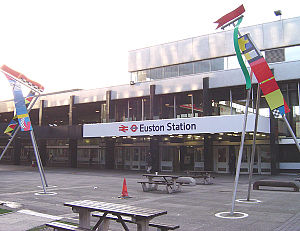
Euston Station (London Underground)
Stationens hovedindgang
Euston Station er en London Underground-station, der betjenes af Victoria line og begge afgreninger af Northern line. Den er direkte forbundet med Euston fjerntogsstation, der ligger ovenover. Stationen er i takstzone 1.